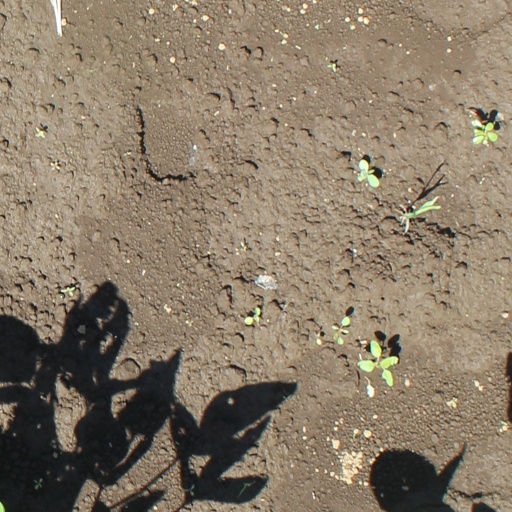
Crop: soybean